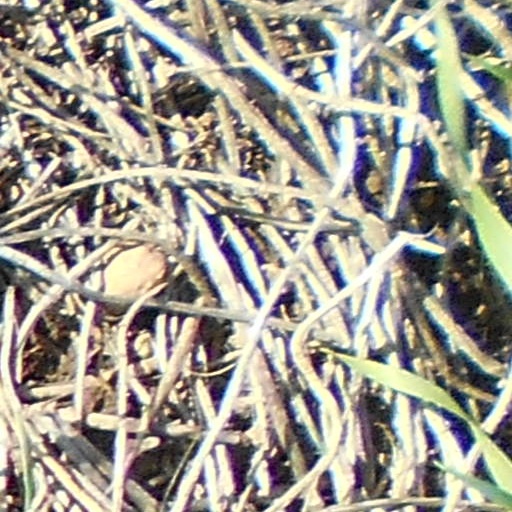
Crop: wheat